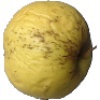
Label: Apple Golden 1